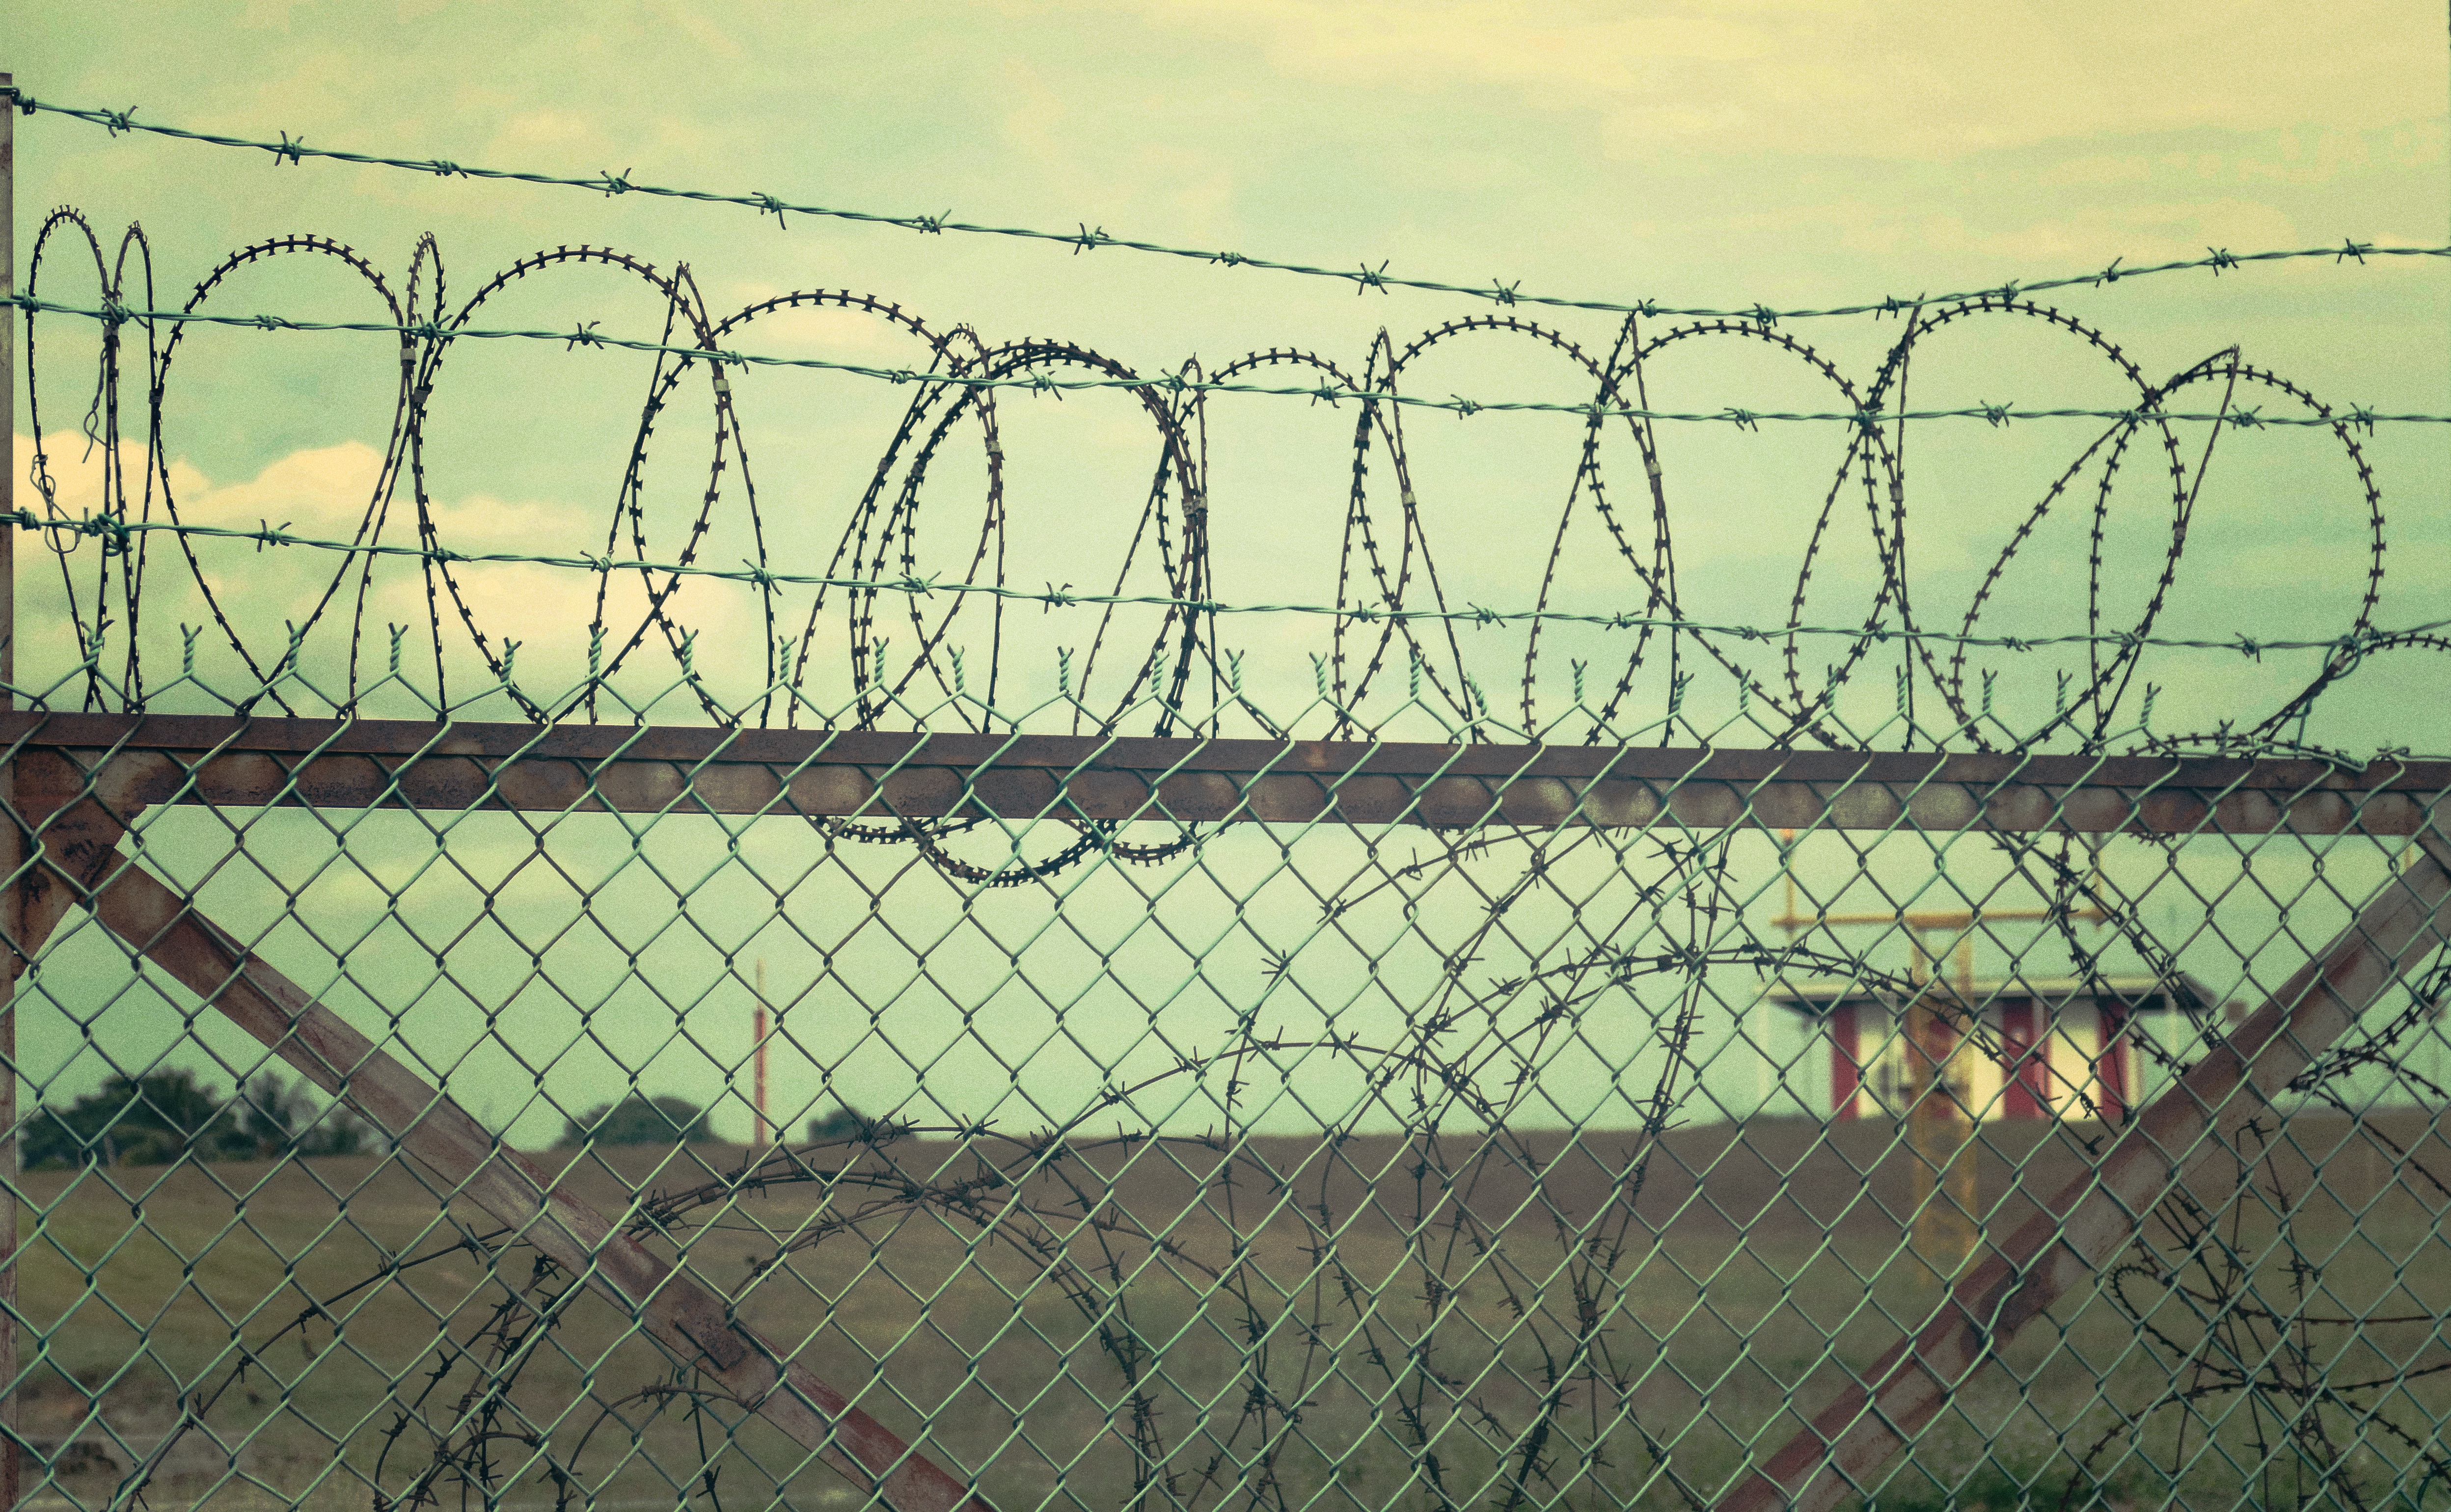
fence, barbed wire, wall, line, net, shape, outdoor structure, chain link fencing, wire fencing, home fencing